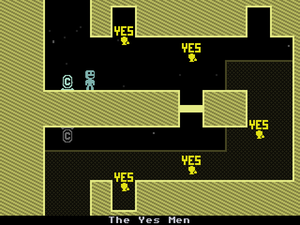
VVVVVV est un jeu vidéo de plates-formes et de réflexion en deux dimensions créé par le game designer d'origine irlandaise Terry Cavanagh. Il est développé à l'aide du logiciel Adobe Flash et sort le 11 janvier 2010 sur Microsoft Windows et Mac OS X. Il est ensuite réécrit en C++ par Simon Roth en 2011 et est proposé dans la 3ᵉ édition du Humble Indie Bundle, une opération proposant à la vente une série de jeux vidéo indépendants à prix libre. Le portage en C++ permet la sortie, auparavant annulée, de VVVVVV sur Linux. Une version sort également sur l'eShop de la Nintendo 3DS. Celui-ci aura besoin des fichiers des versions Microsoft Windows, Mac OS X ou Linux pour fonctionner.